WMMO

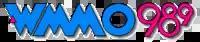
Former logo of the radio station used from August 19, 1990 through January 31, 2001

In the late 1980s, the Federal Communications Commission (FCC) awarded a construction permit to build a new FM radio station in Orlando to the Urban Broadcasting Corporation. The call sign WURG was granted as the station was being built.